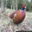
Label: bird